Lamborghini Espada

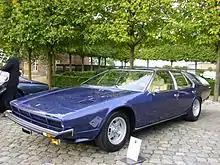
The one-off Lamborghini Faena was based on the Espada.

The Lamborghini V12 engine was virtually unchanged from the engine used in the 400 GT 2+2. This engine, based on Giotto Bizzarrini's original design for Lamborghini, had an aluminum alloy crankcase with cast-iron cylinder liners, aluminum pistons, 24 valves (two per cylinder) and two chain-driven overhead camshafts per bank. Cylinder bore was 82 mm and stroke was 62 mm. Compression ratio on series I engines was 9.5:1, which increased to 10.7:1 in the series II/II engines. Six Weber 40DCOE side-draft carburetors were equipped, along with a single distributor for ignition. Wet sump lubrication was used, with an oil capacity of . The weight of the engine alone was , or including the transmission. Power output of series I cars was stated as 325 hp at 7,200 rpm, while Series II/III cars produced a stated 350 hp at 7,500 rpm.